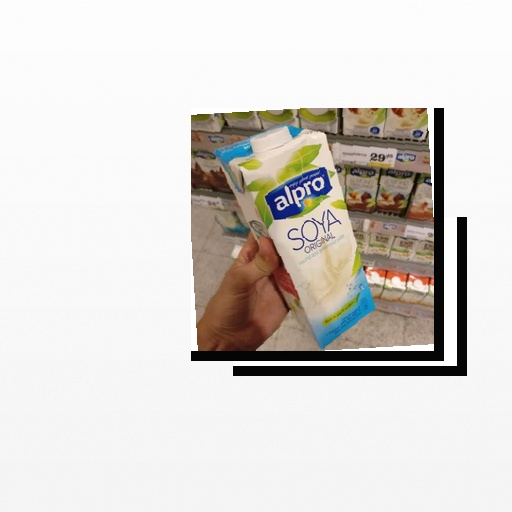
Food items: okra, soy_milk